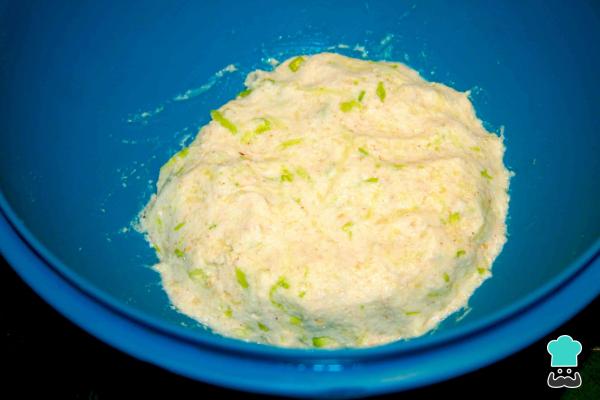
Amasa hasta lograr una masa compacta. Cuando obtengas la textura adecuada, forma una bola con la masa.